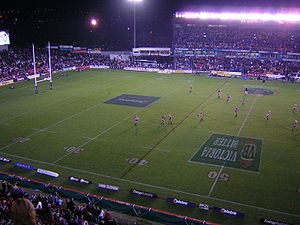
Newcastle (New South Wales) / Sport
McDonald Jones Stadium
Newcastle er den næststørste by i den australske delstat New South Wales. Metropolområdet omfatter det meste af lokalregeringsområderne City of Newcastle og City of Lake Macquarie. Byen er centrum for Greater Newcastle området, som omfatter lokalregeringsområderne City of Newcastle, City of Lake Macquarie, City of Cessnock, City of Maitland og Port Stephens Council.